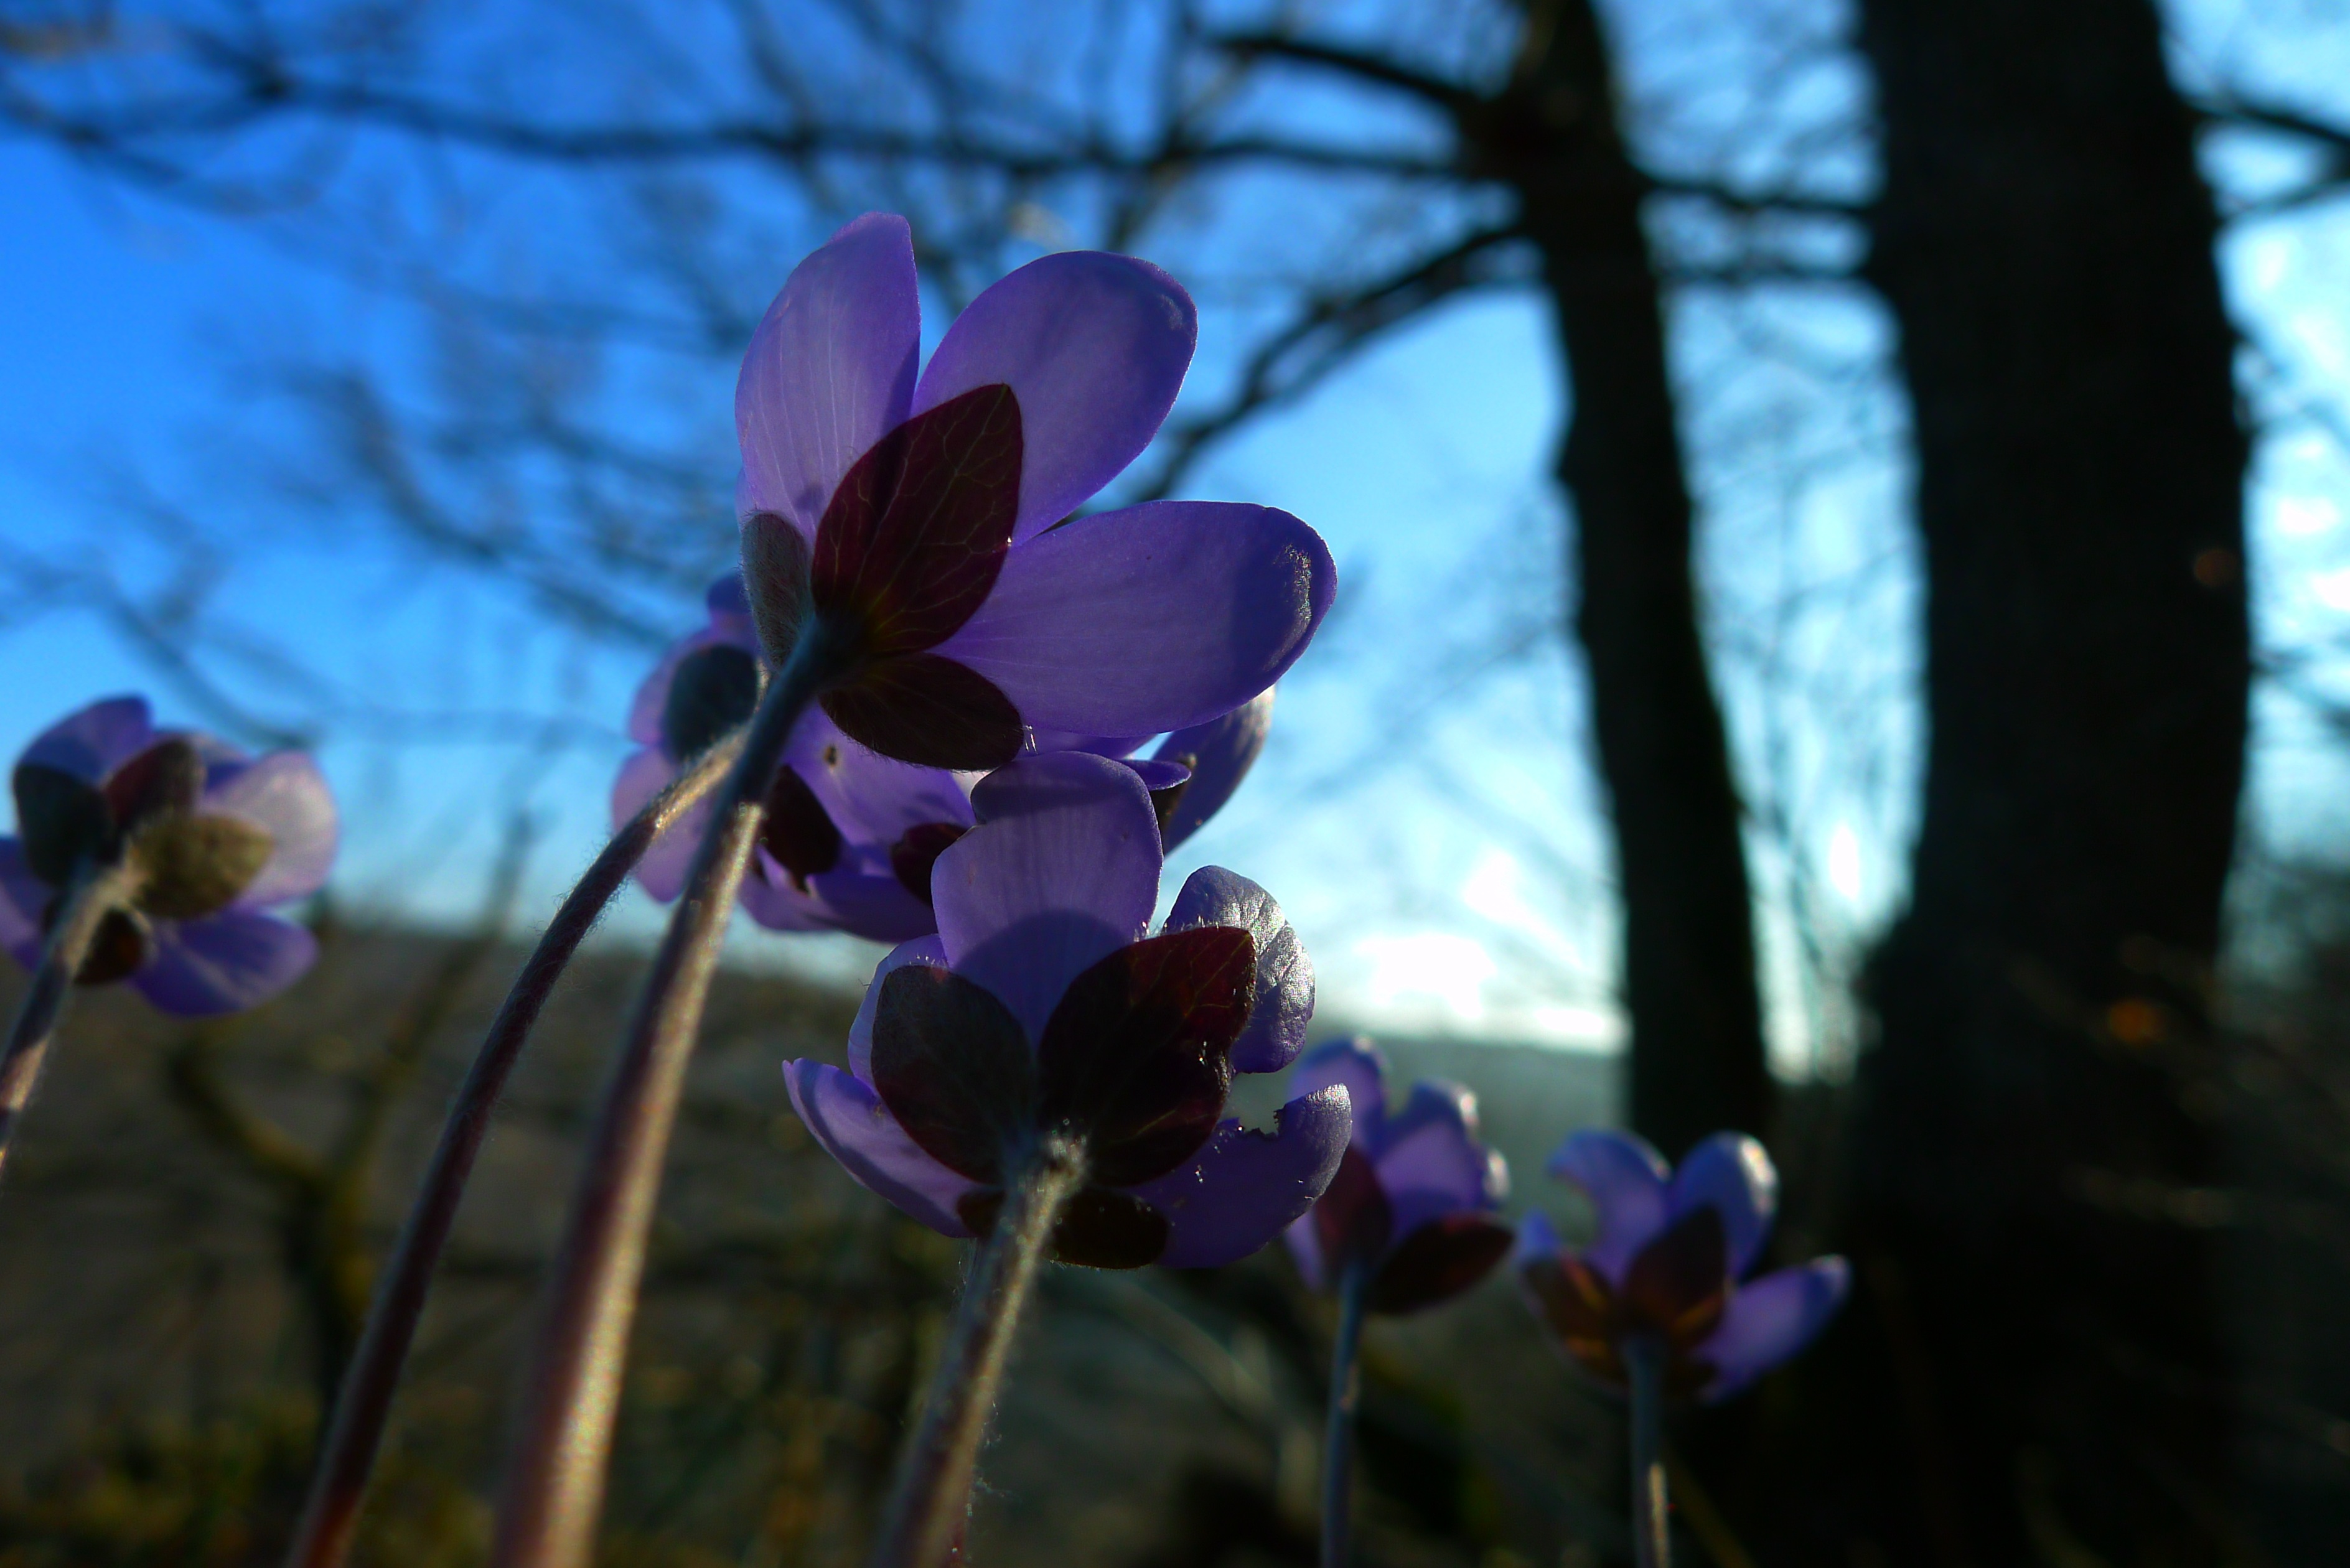
nature, forest, blossom, plant, sunlight, flower, petal, spring, botany, blue, flora, wildflower, hepatica, macro photography, flowering plant, land plant